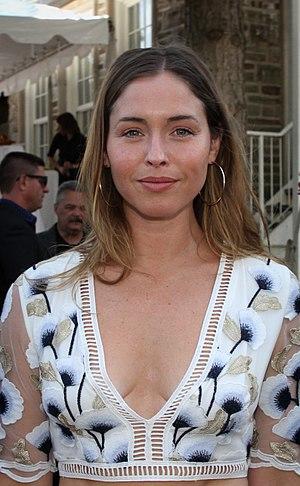
Natalie Krill, née le 4 février 1983 dans l'Ouest canadien, est une actrice canadienne.